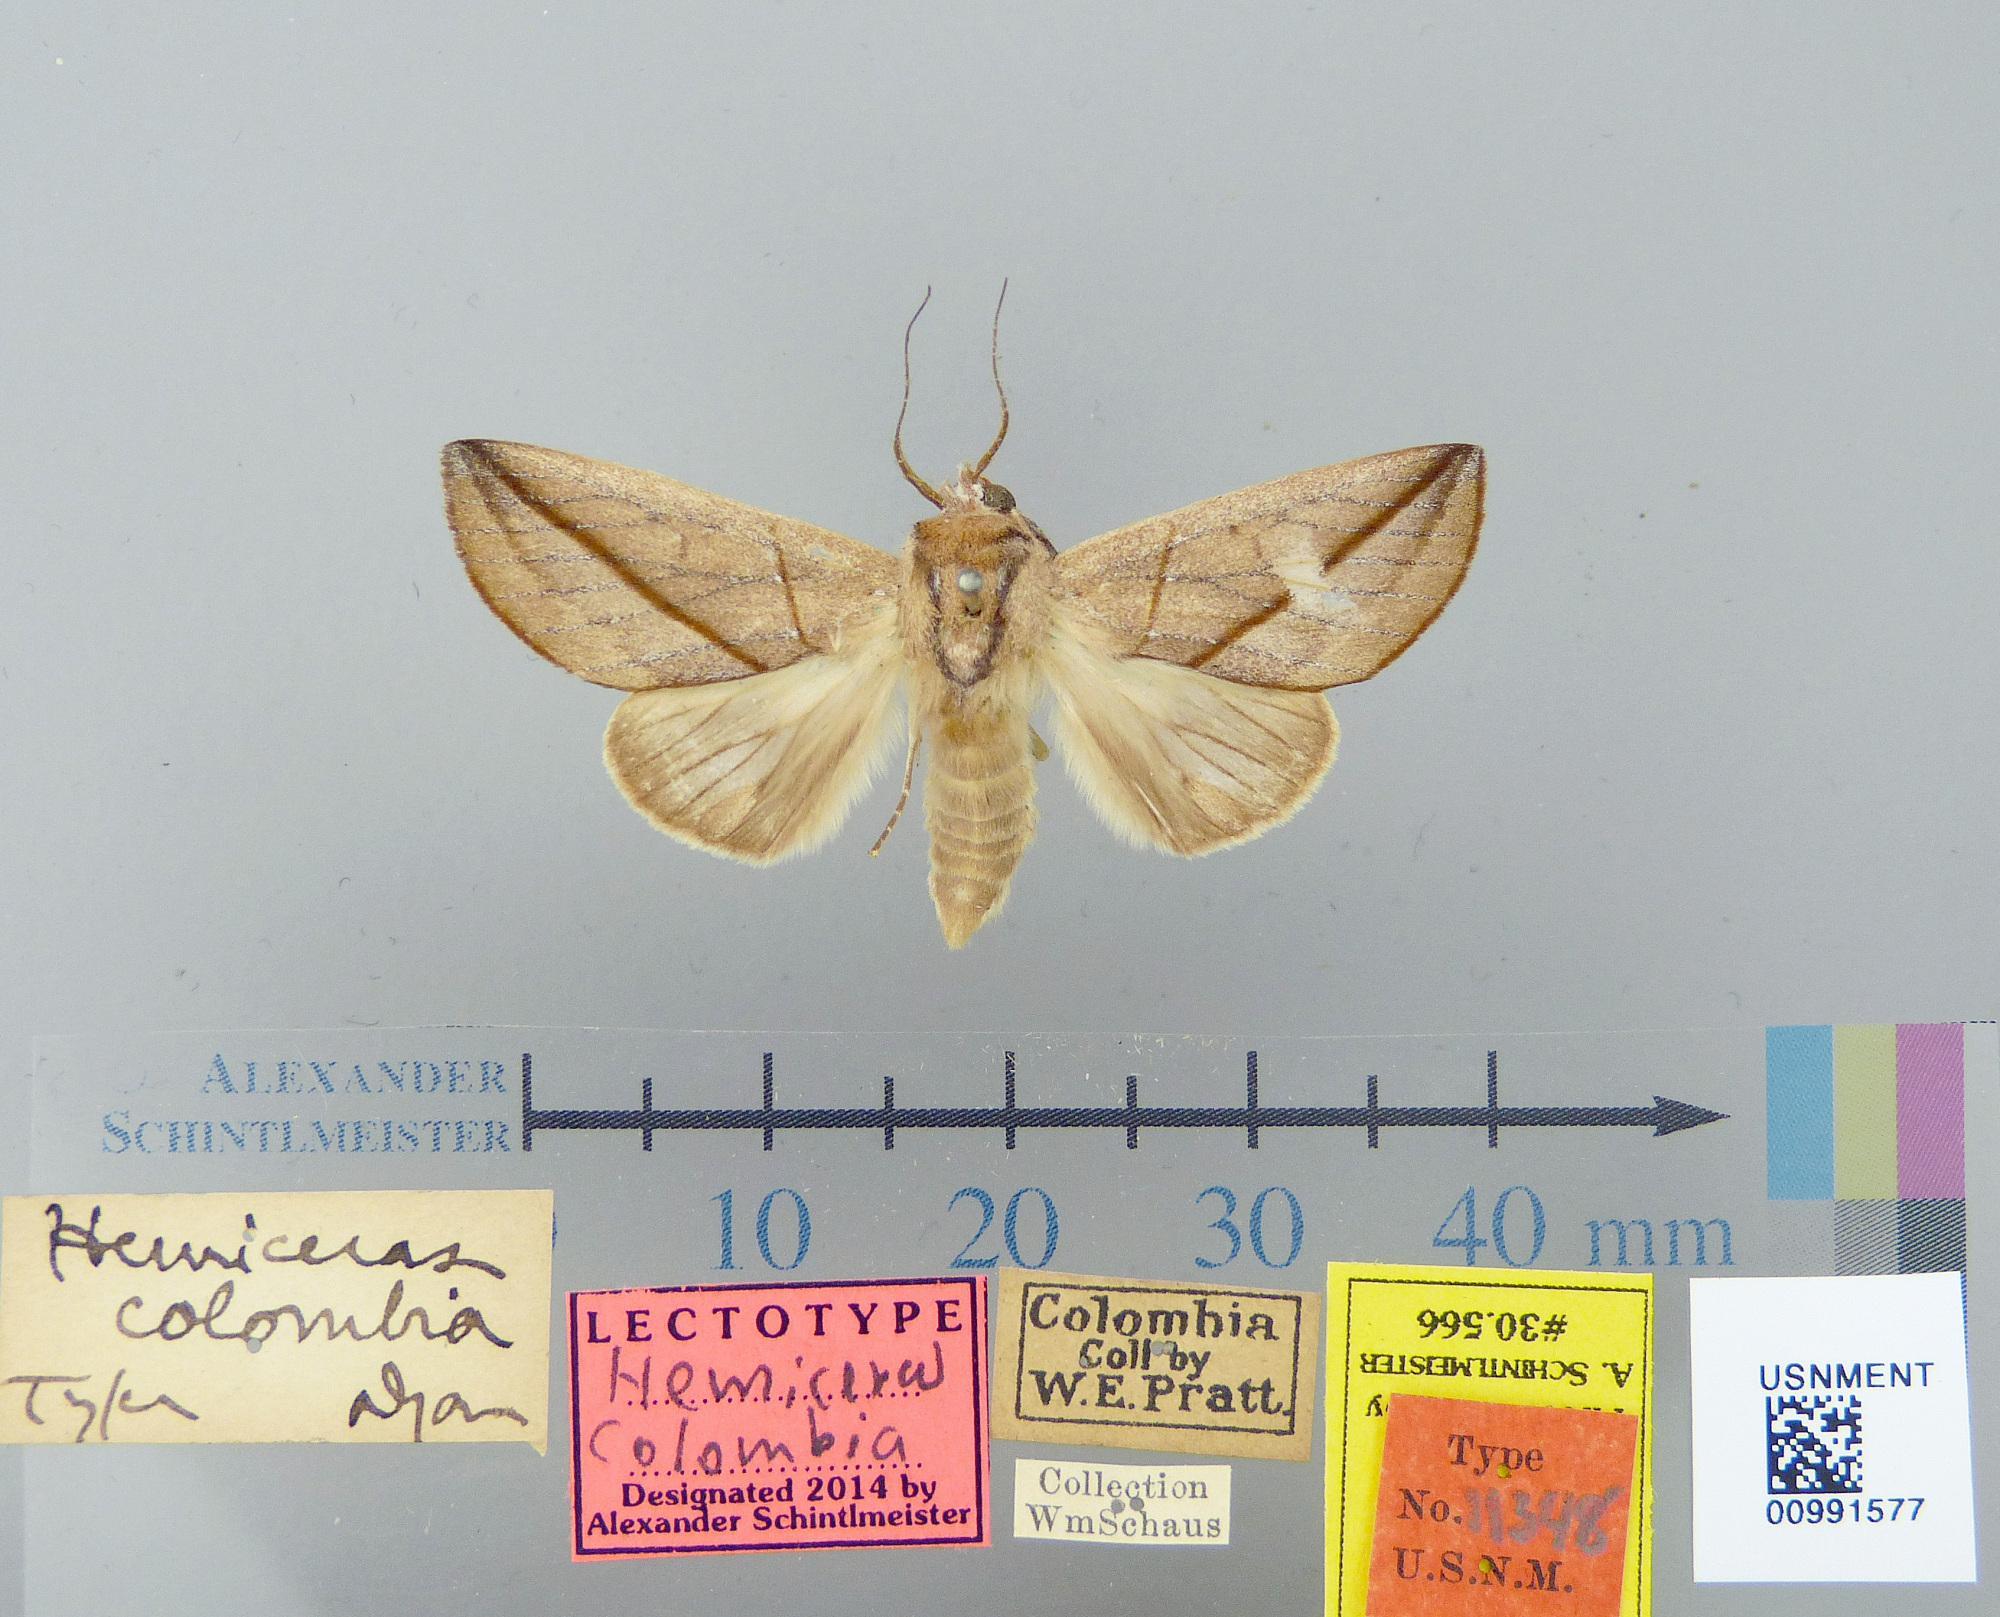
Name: Hemiceras colombia
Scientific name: Hemiceras colombia Dyar, 1908
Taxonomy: Animalia, Arthropoda, Insecta, Lepidoptera, Notodontidae
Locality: Colombia, Unknown